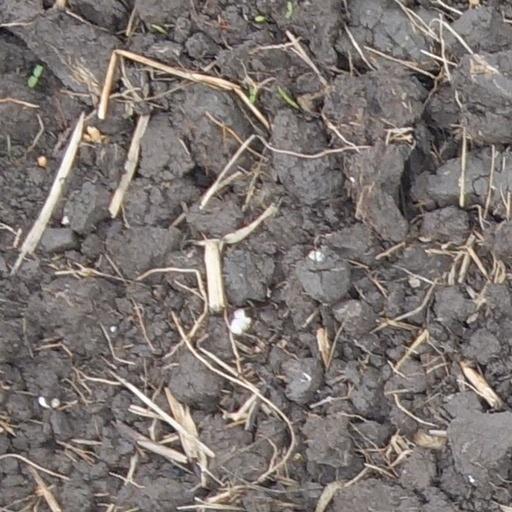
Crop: wheat